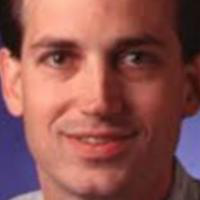
Age group: age 31-40